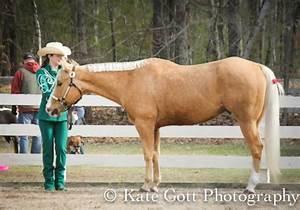
horse